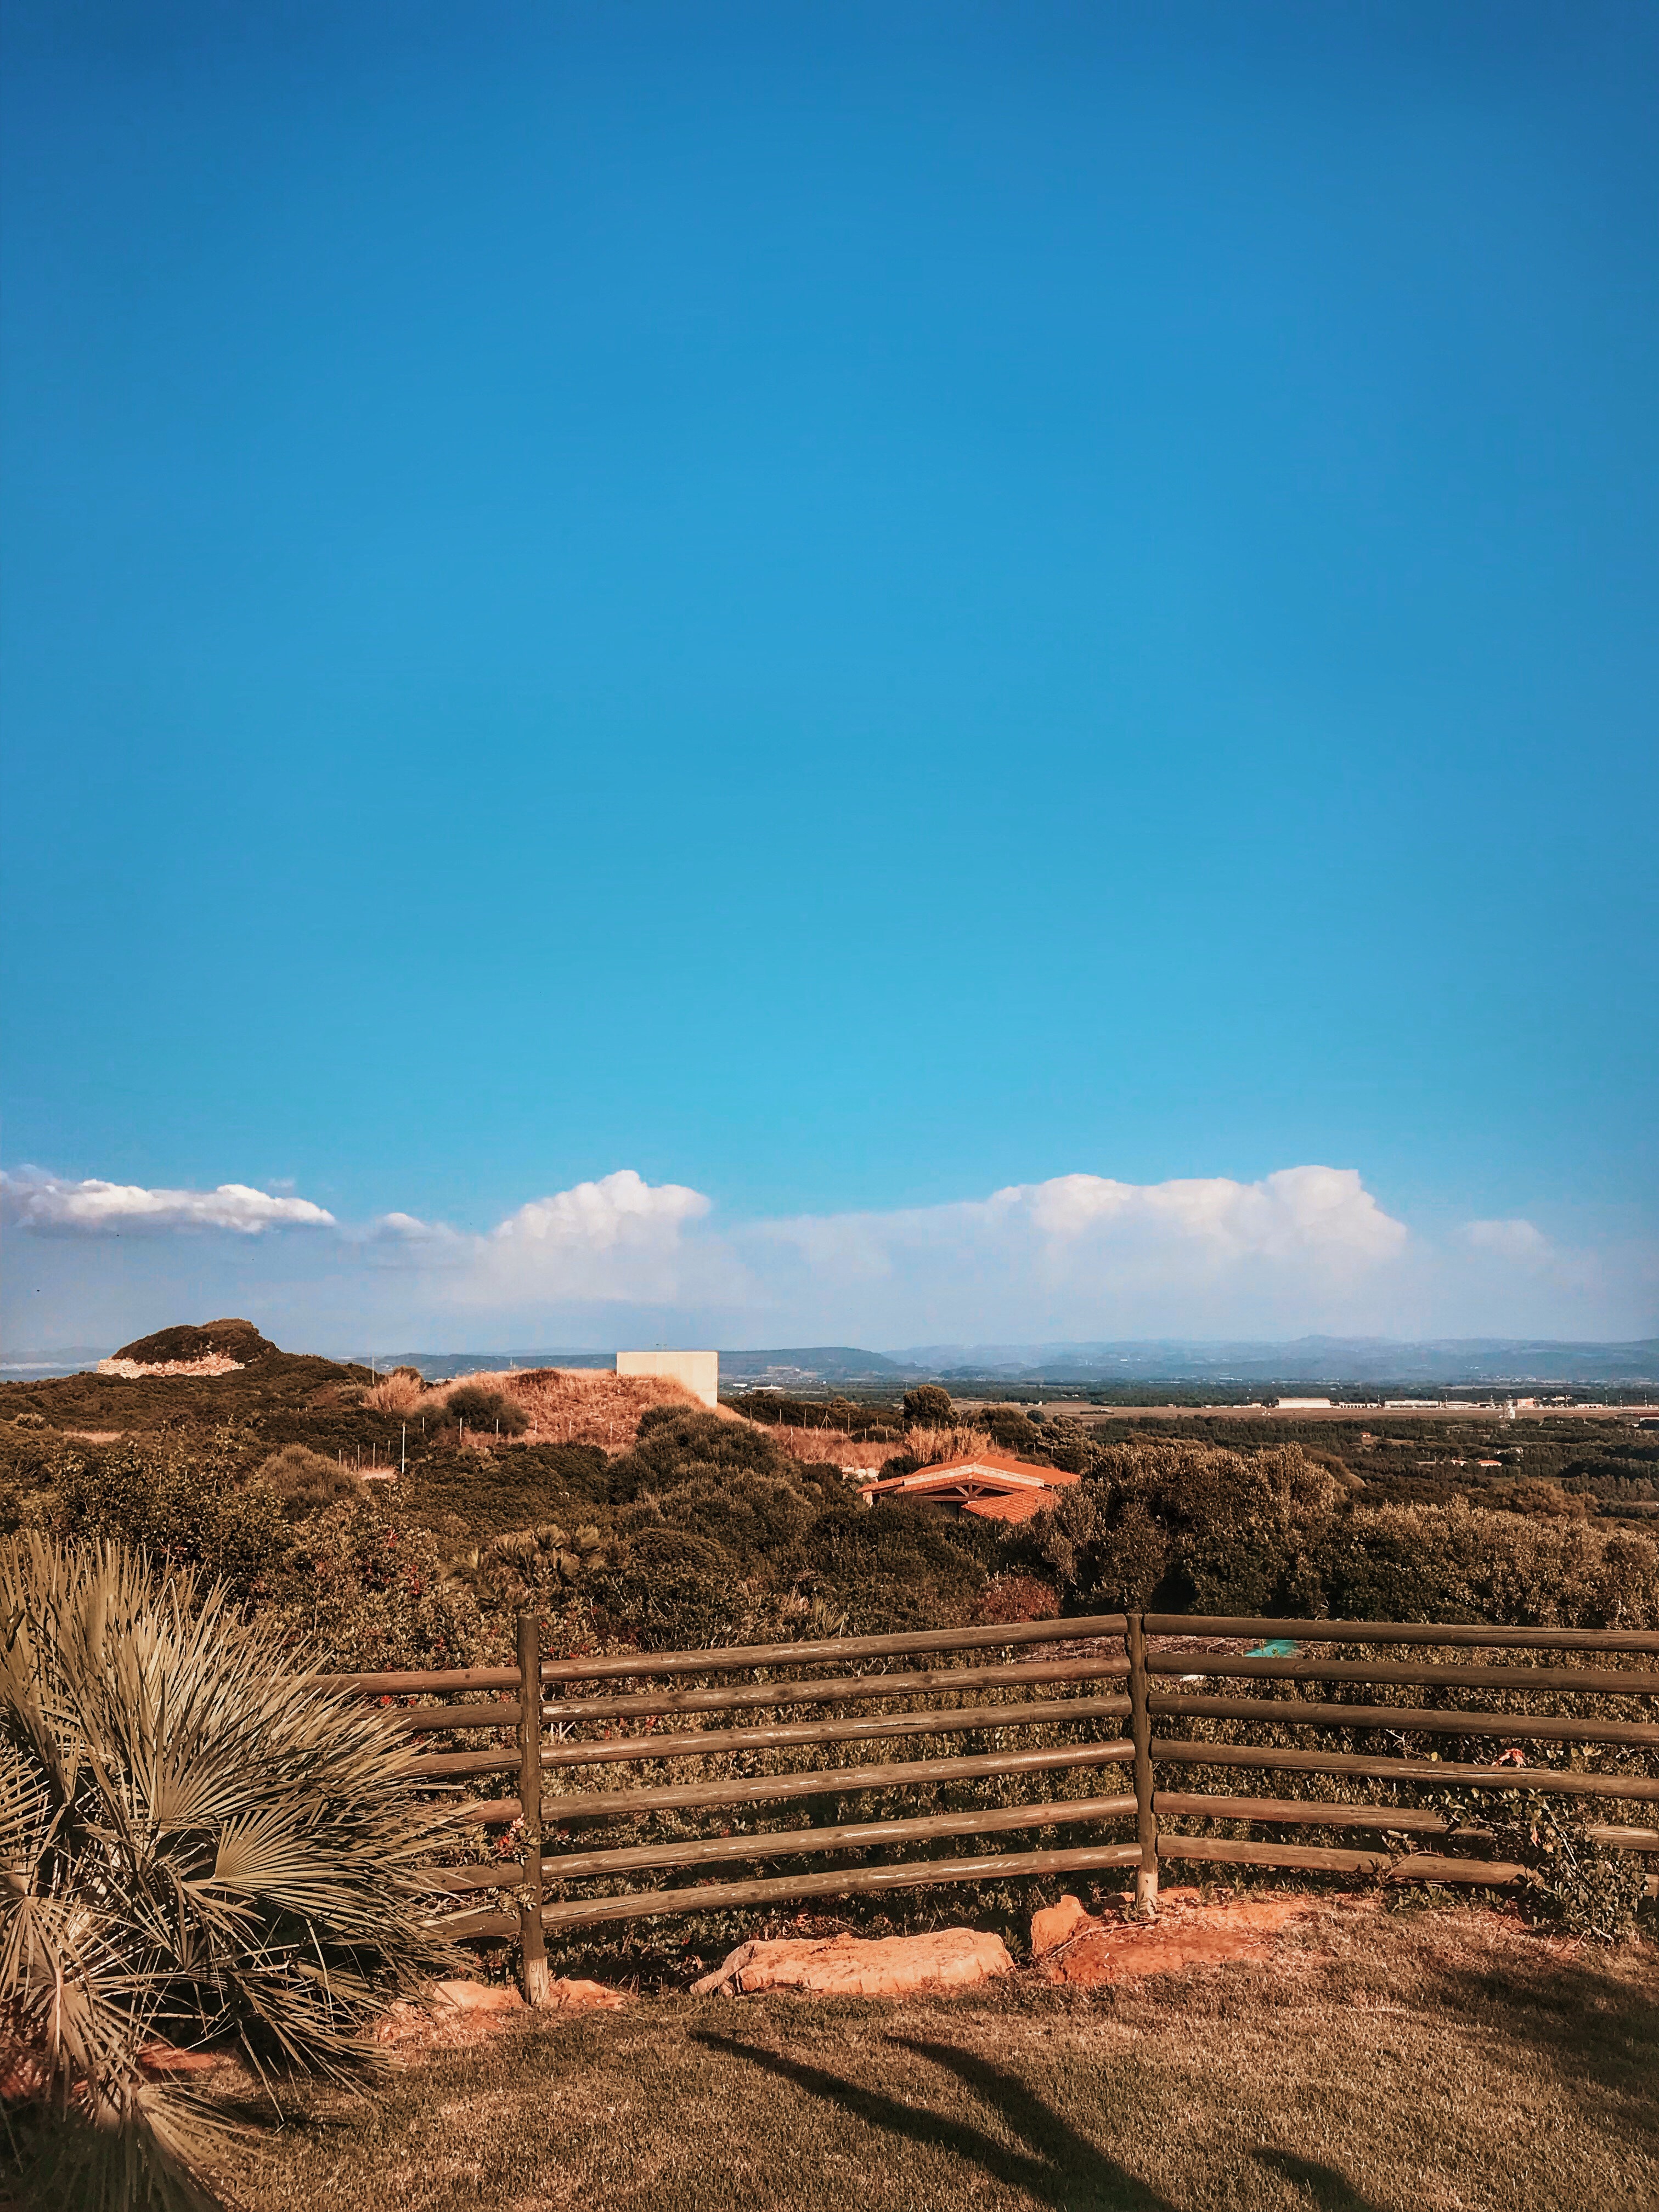
sky, cloud, badlands, ecosystem, wilderness, horizon, field, national park, meteorological phenomenon, shrubland, morning, rock, rural area, ecoregion, plain, plateau, formation, hill, landscape, soil, mountain, escarpment, tree, grassland, highland, prairie, geology, steppe, plant community, savanna, wadi